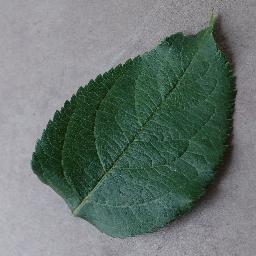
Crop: apple
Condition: healthy